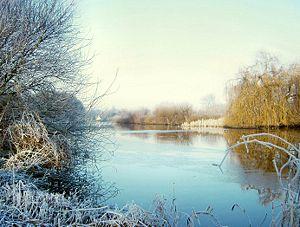
La Linge est une rivière néerlandaise qui traverse la région de Betuwe depuis Doornenburg jusqu'à Gorinchem. Avec ses 100 km, c'est la plus longue rivière à se situer entièrement sur le territoire néerlandais. Sur la plus grande partie de la rivière, la navigation n'est pas possible.